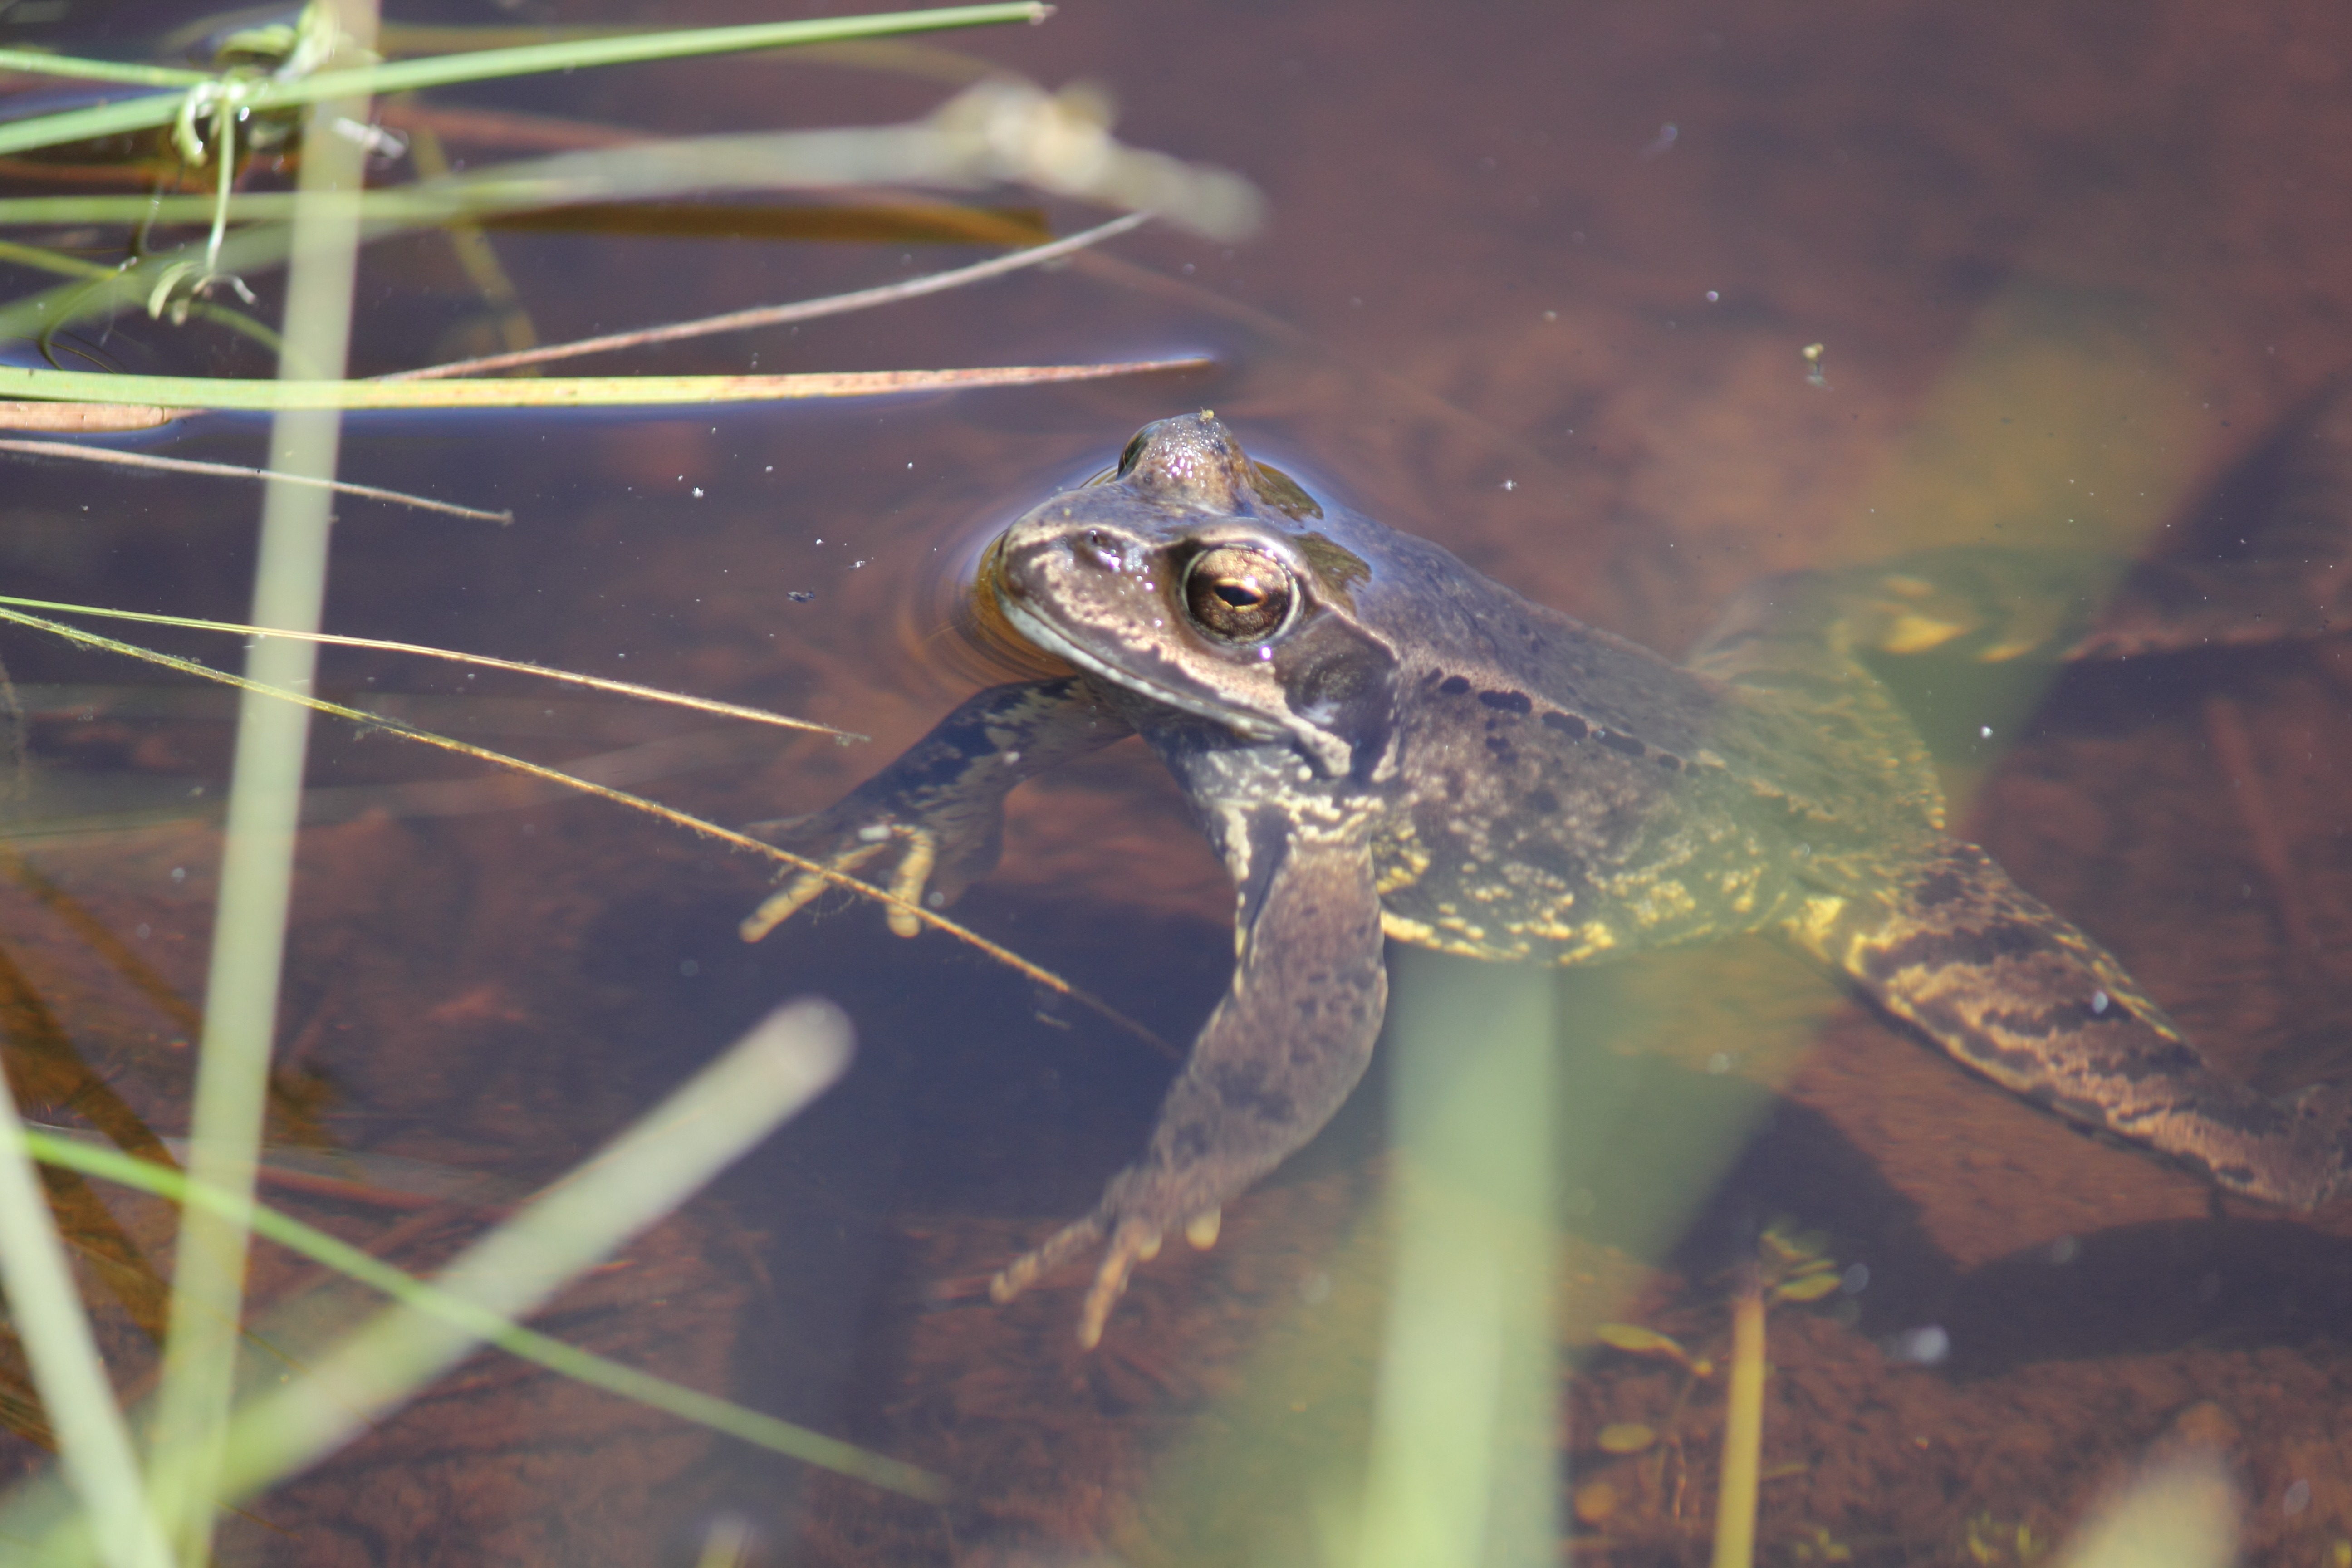
nature, animal, wildlife, biology, brown, frog, toad, reptile, amphibian, fauna, vertebrate, macro photography